Berbera Public Library

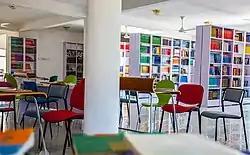
Berbera Public Library inside.

Berbera Public Library, is the main library in the city centre of Berbera, Somaliland. The first library in Berbera was opened in 2014. It was later expanded and is now known as the Berbera Public Library.